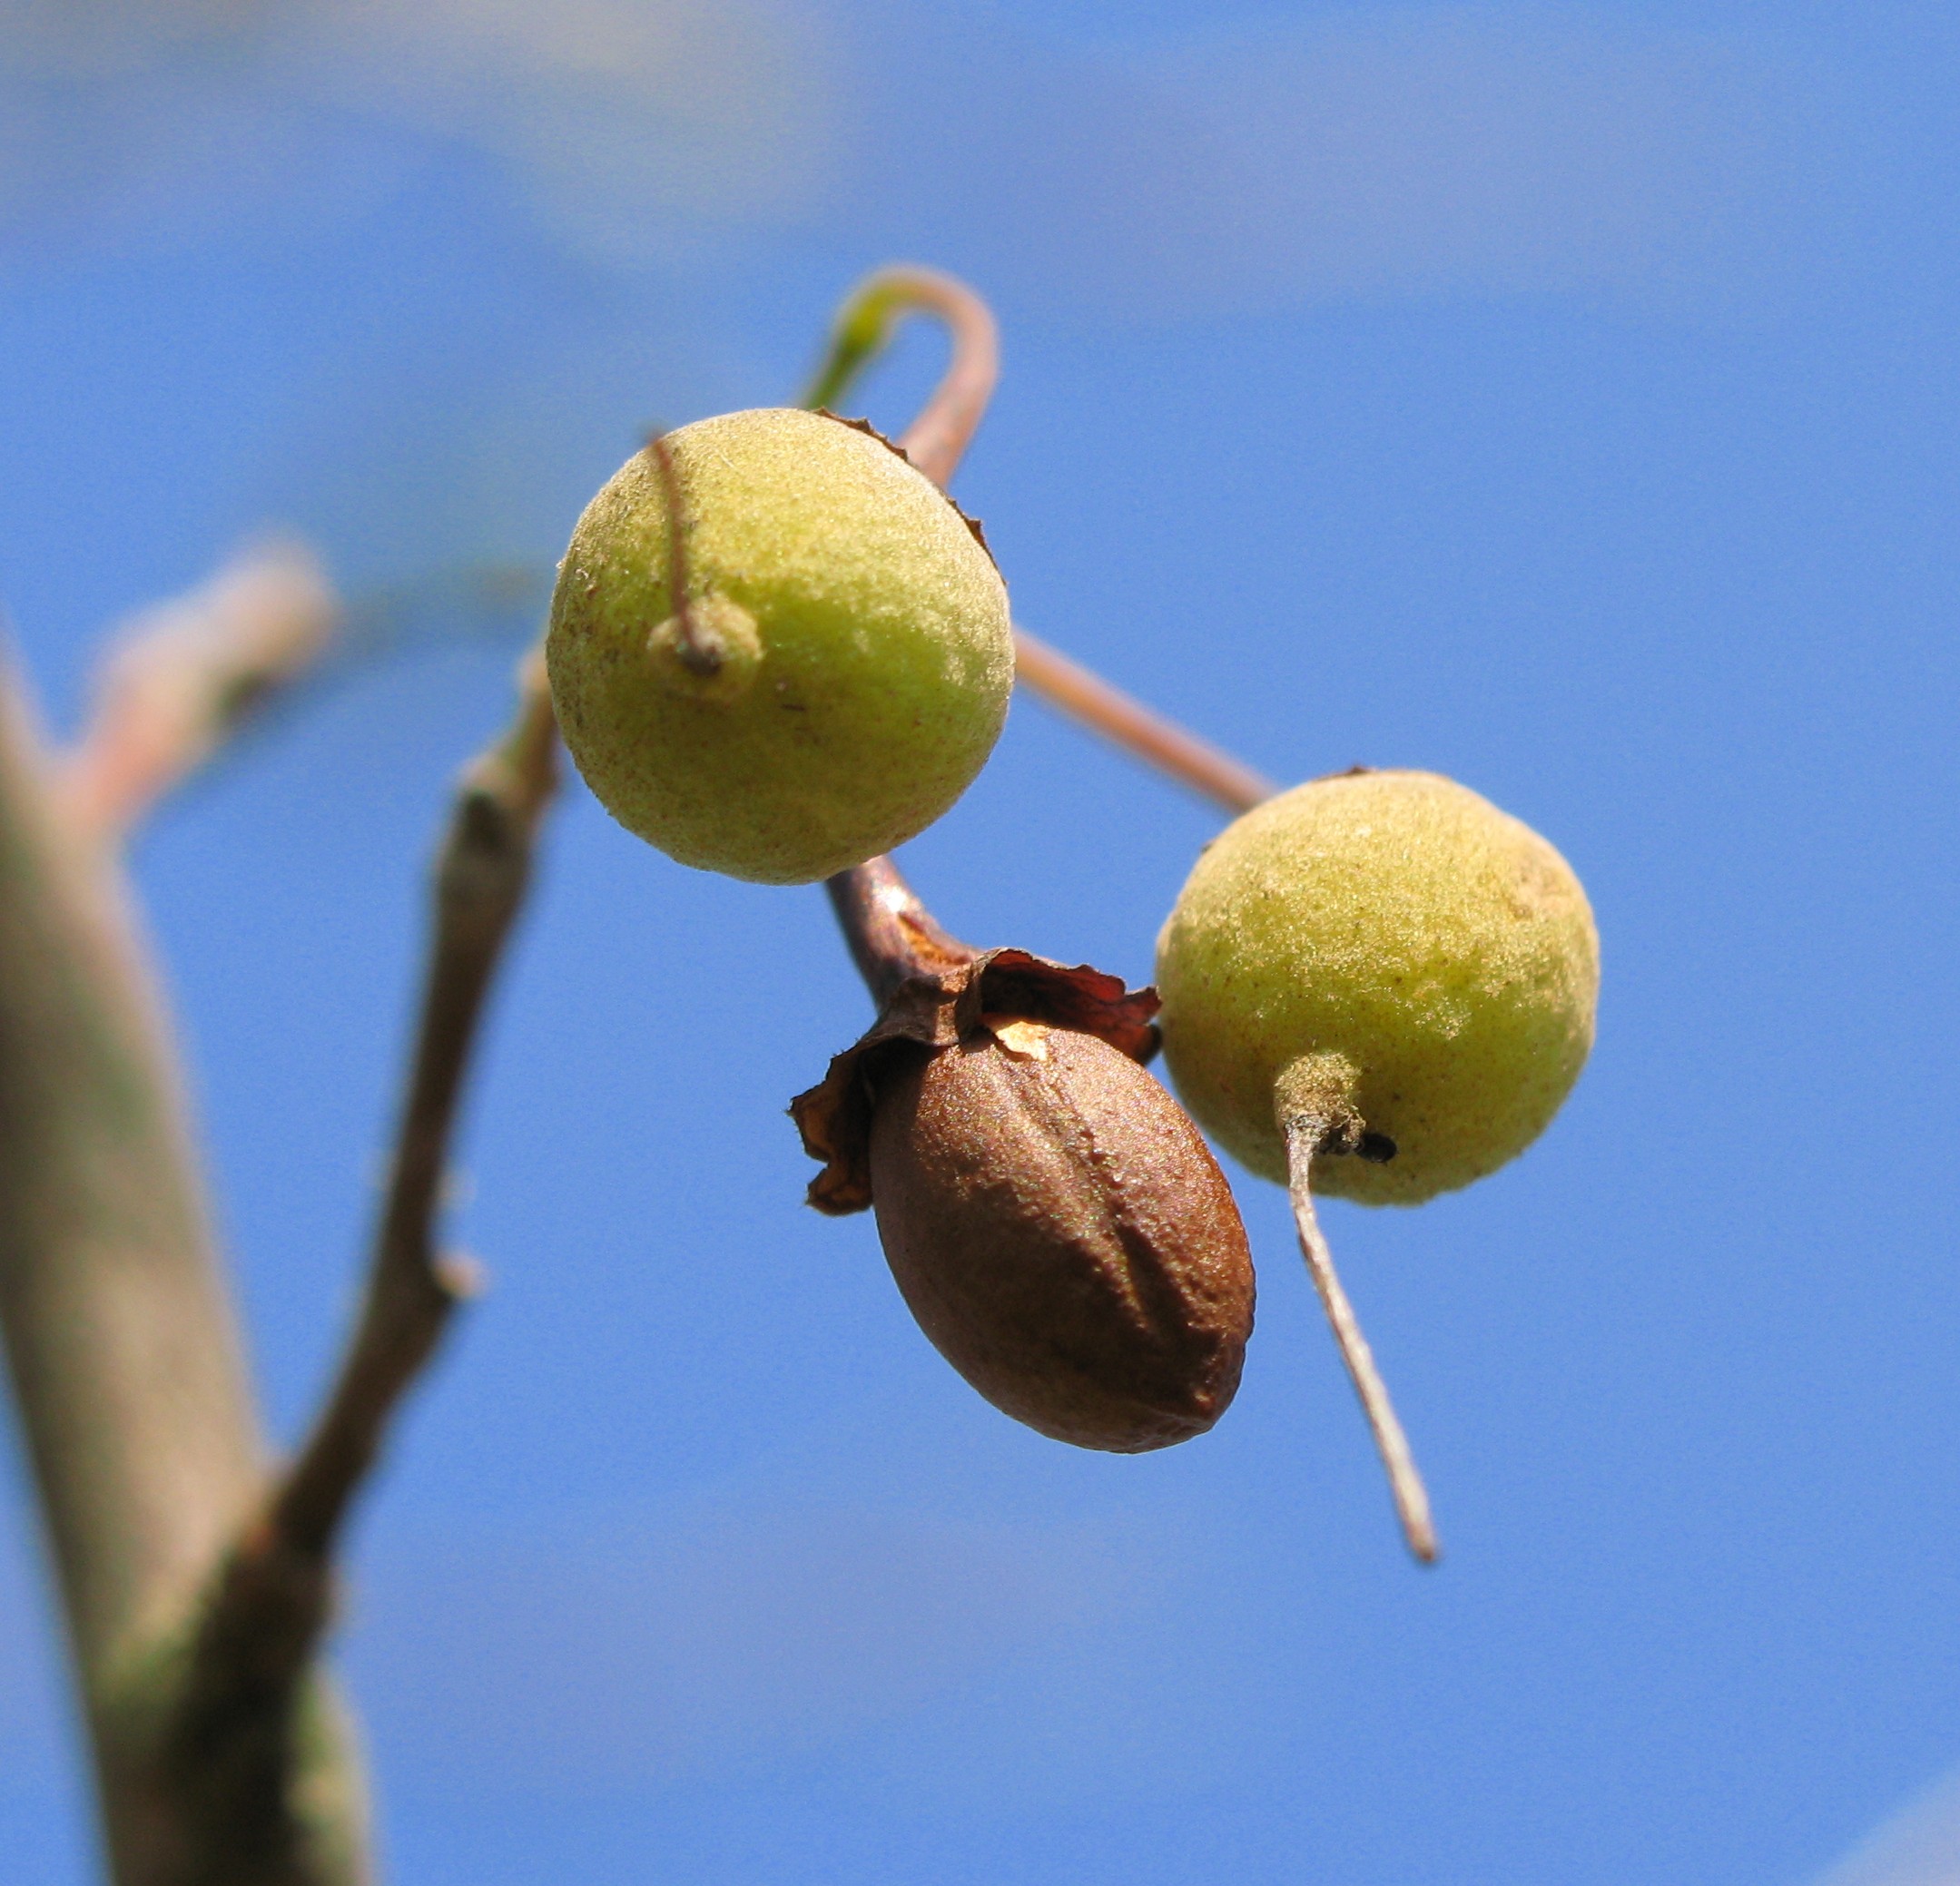
tree, branch, plant, fruit, flower, food, high, produce, hires, hi, res, powershotg7, canong7, macro photography, flowering plant, land plant